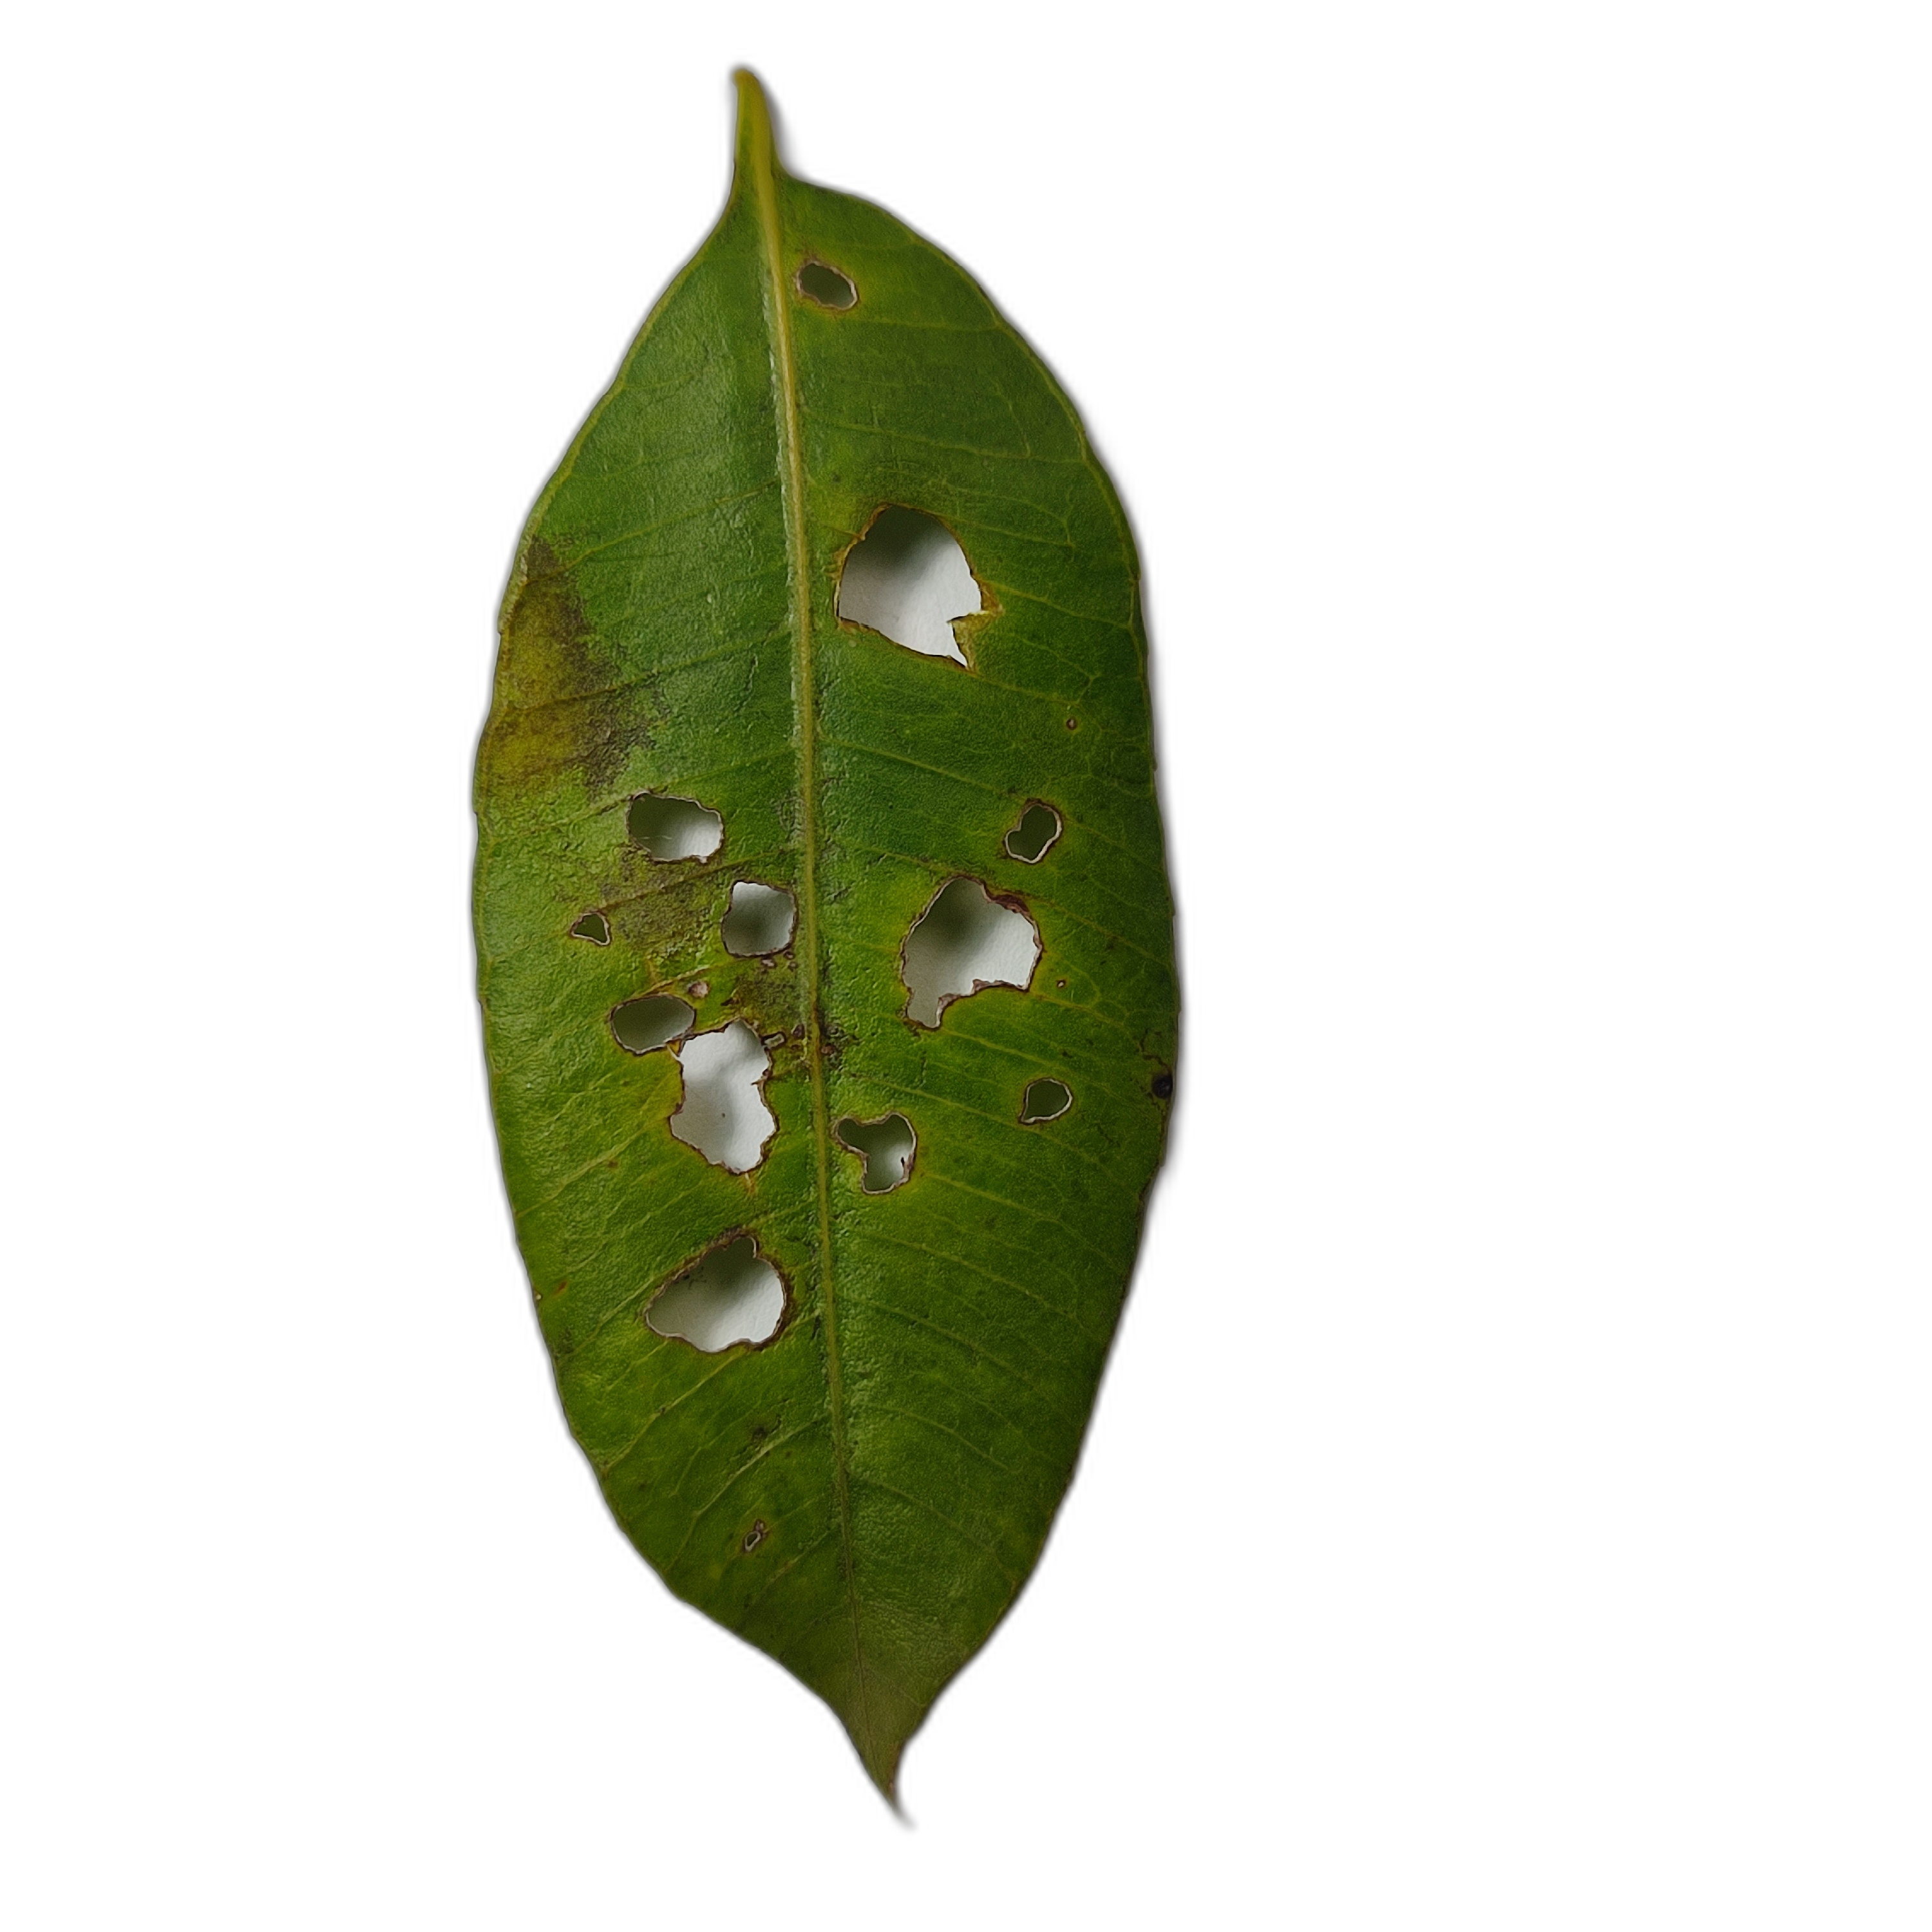
Label: not_healthy